Prince of Wales riots

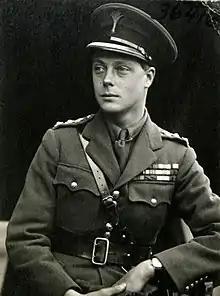
Edward, Prince of Wales in 1919

The Prince of Wales riots occurred in Bombay, British India, between 19 and 22 November 1921 during the visit of Edward, Prince of Wales. The visit came during the non-cooperation movement protests for Indian self-rule, led by Mahatma Gandhi and the Indian National Congress. Gandhi had allied the mainly Hindu Congress with the Muslim Khilafat Movement, who were concerned about the possibility that the British might depose the Ottoman Caliph. Gandhi called for his supporters to boycott the prince's visit and carry out a general strike (hartal).